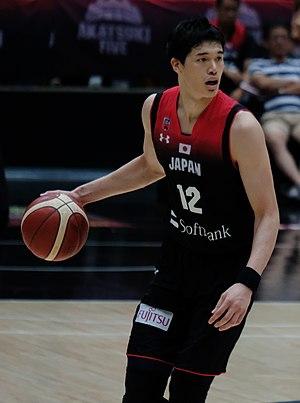
Yuta Watanabe, né le 13 octobre 1994 à Yokohama au Japon, est un joueur de basket-ball japonais évoluant au poste d'ailier.